Fortress Europe

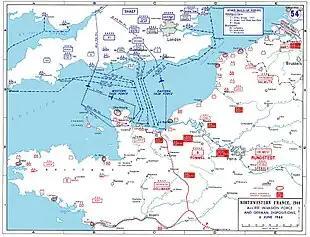
D-day assault map of Normandy and northwest coastal France

In British phraseology, Fortress Europe meant the battle honour accorded to Royal Air Force and Allied squadrons during the war, but to qualify, operations had to be made by aircraft based in Britain against targets in Germany, Italy and other parts of German-occupied Europe, in the period from the fall of France to the Normandy invasion.